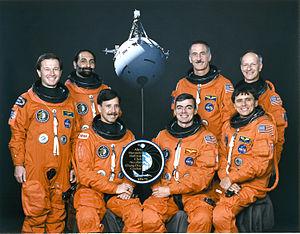
STS-75 est la dix-neuvième mission de la navette spatiale Columbia.